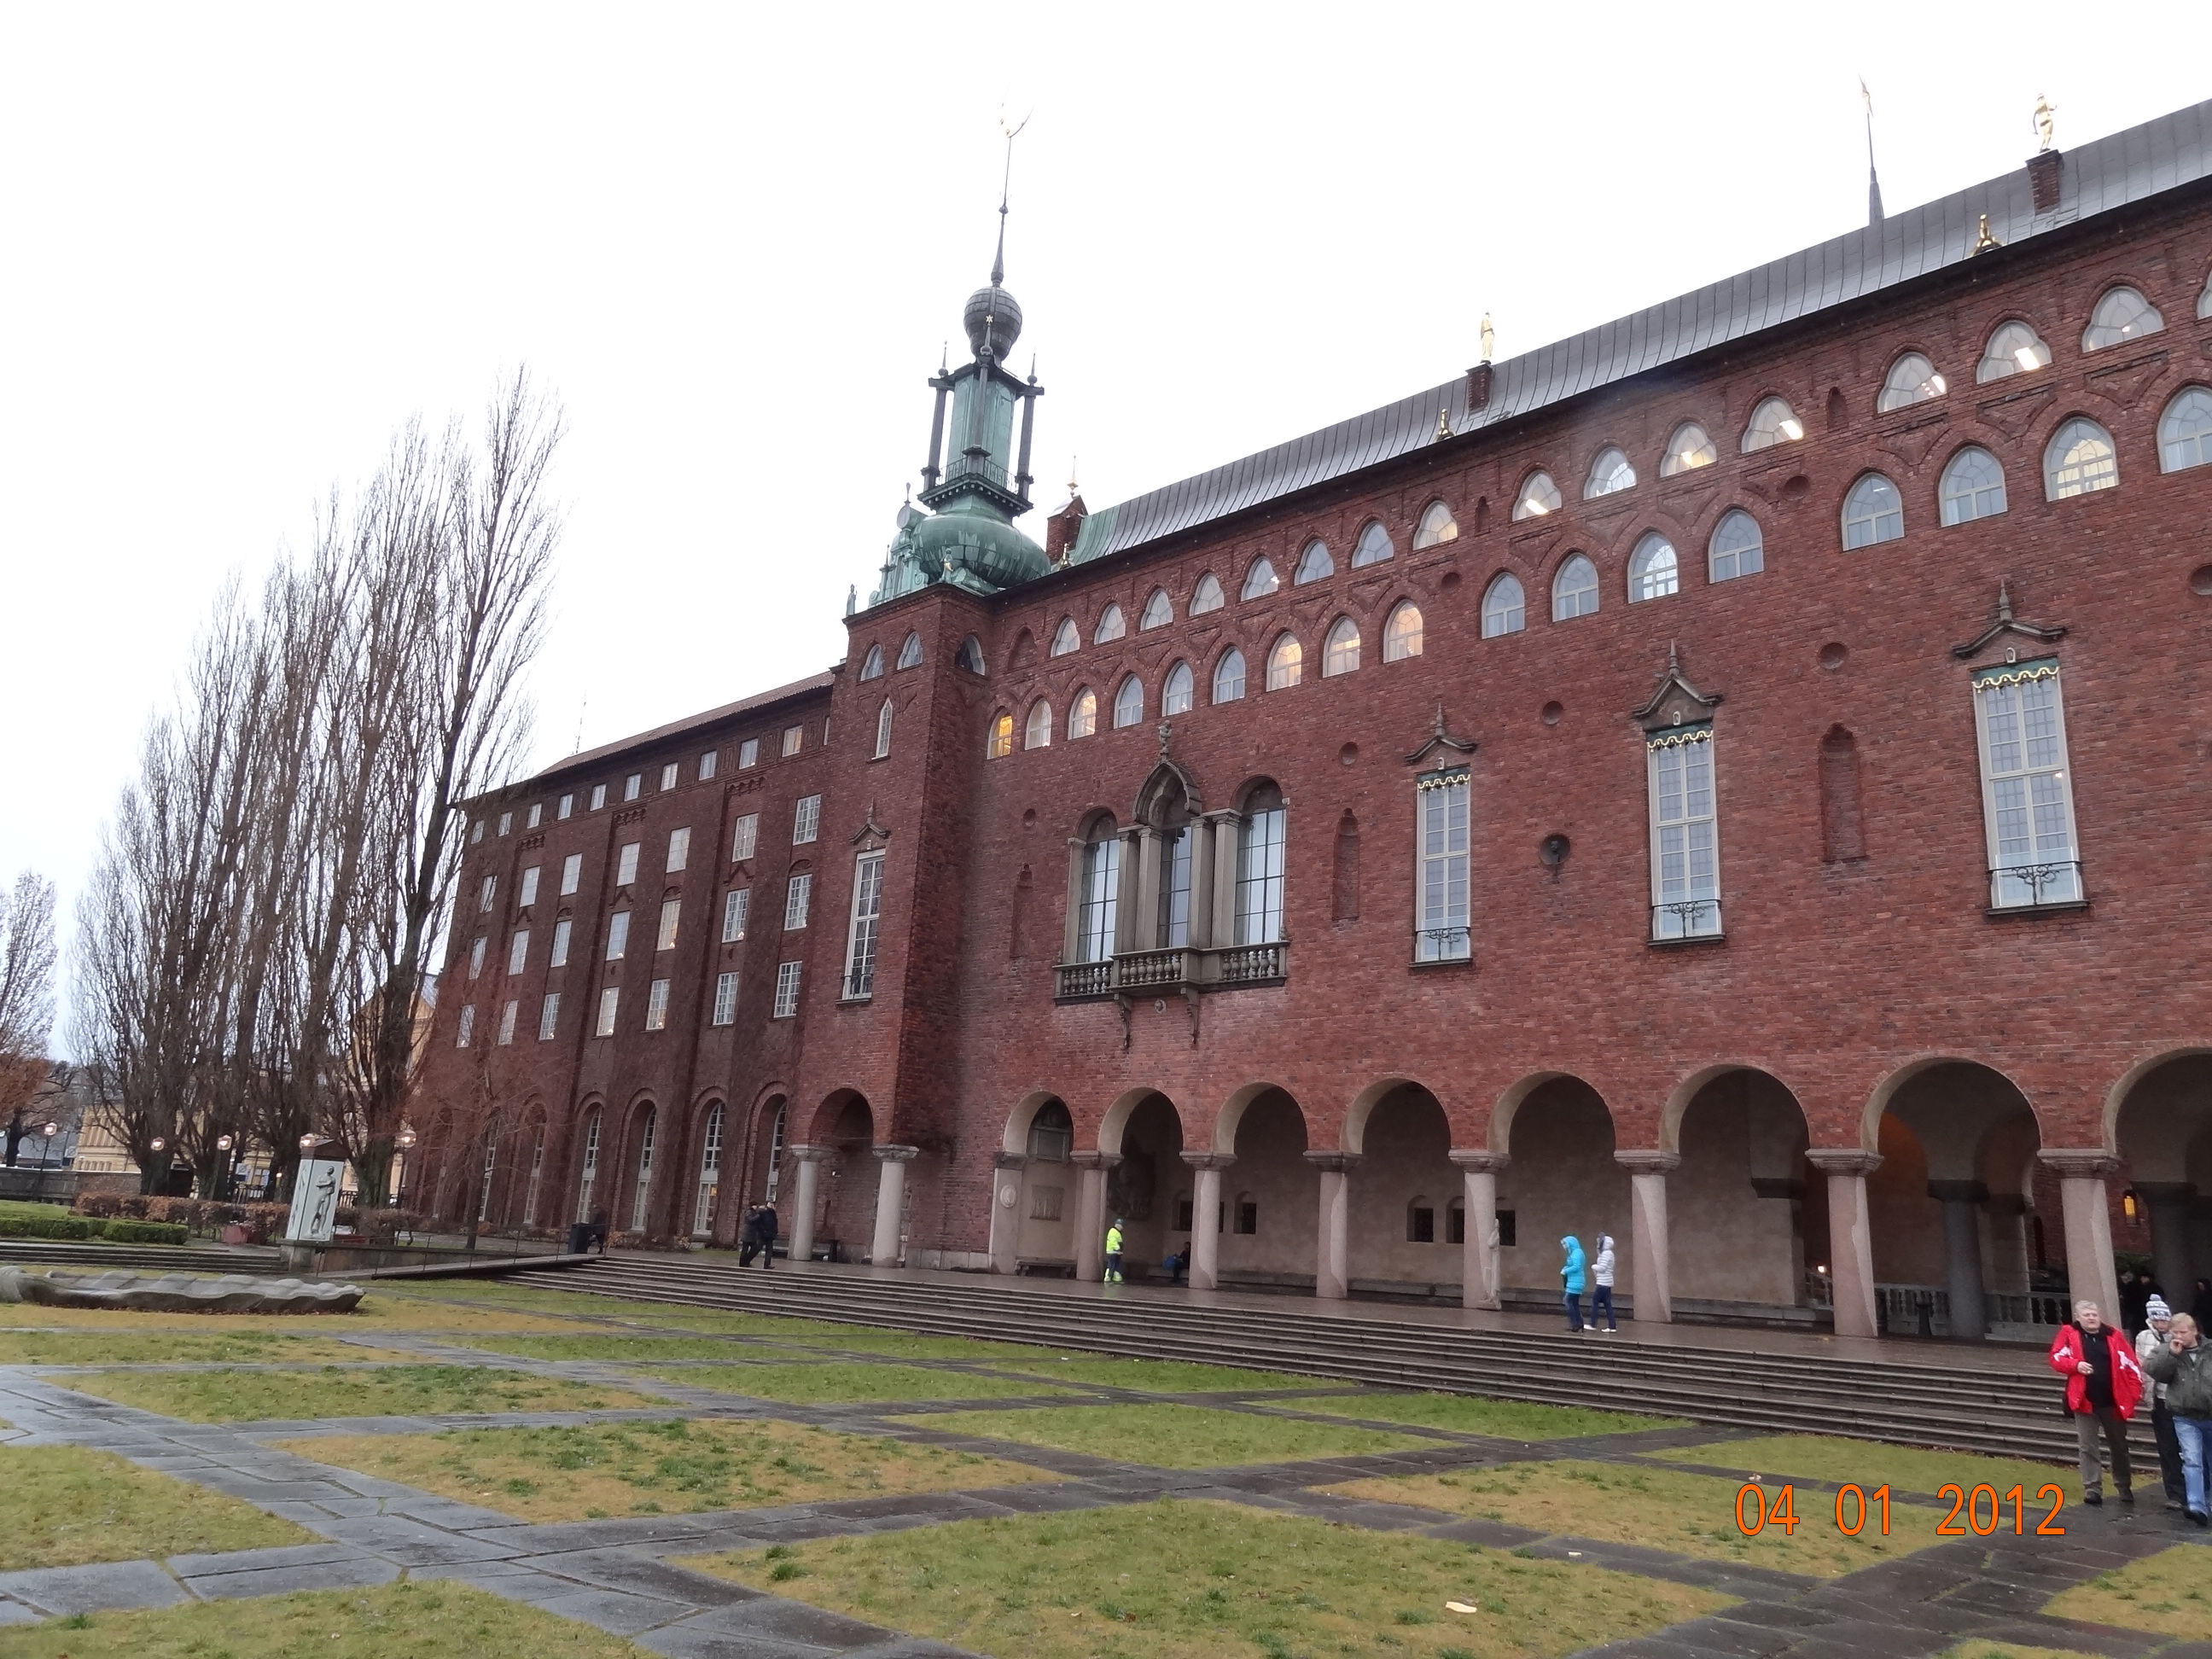
sweden, ratusha, building, landmark, architecture, town, property, city, brick, college, almshouse, university, facade, house, campus, seat of local government, palace, historic site, listed building, barracks, estate, history, State school, stately home, brickwork